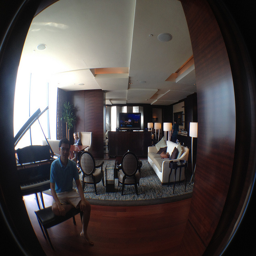
A living room filled with furniture and a piano
The piano player is looking through the round lens.
A picture taken from the peephole of someone's apartment.
A picture of a man sitting at his living room piano.
A man sitting on a bench beside a piano in a room.